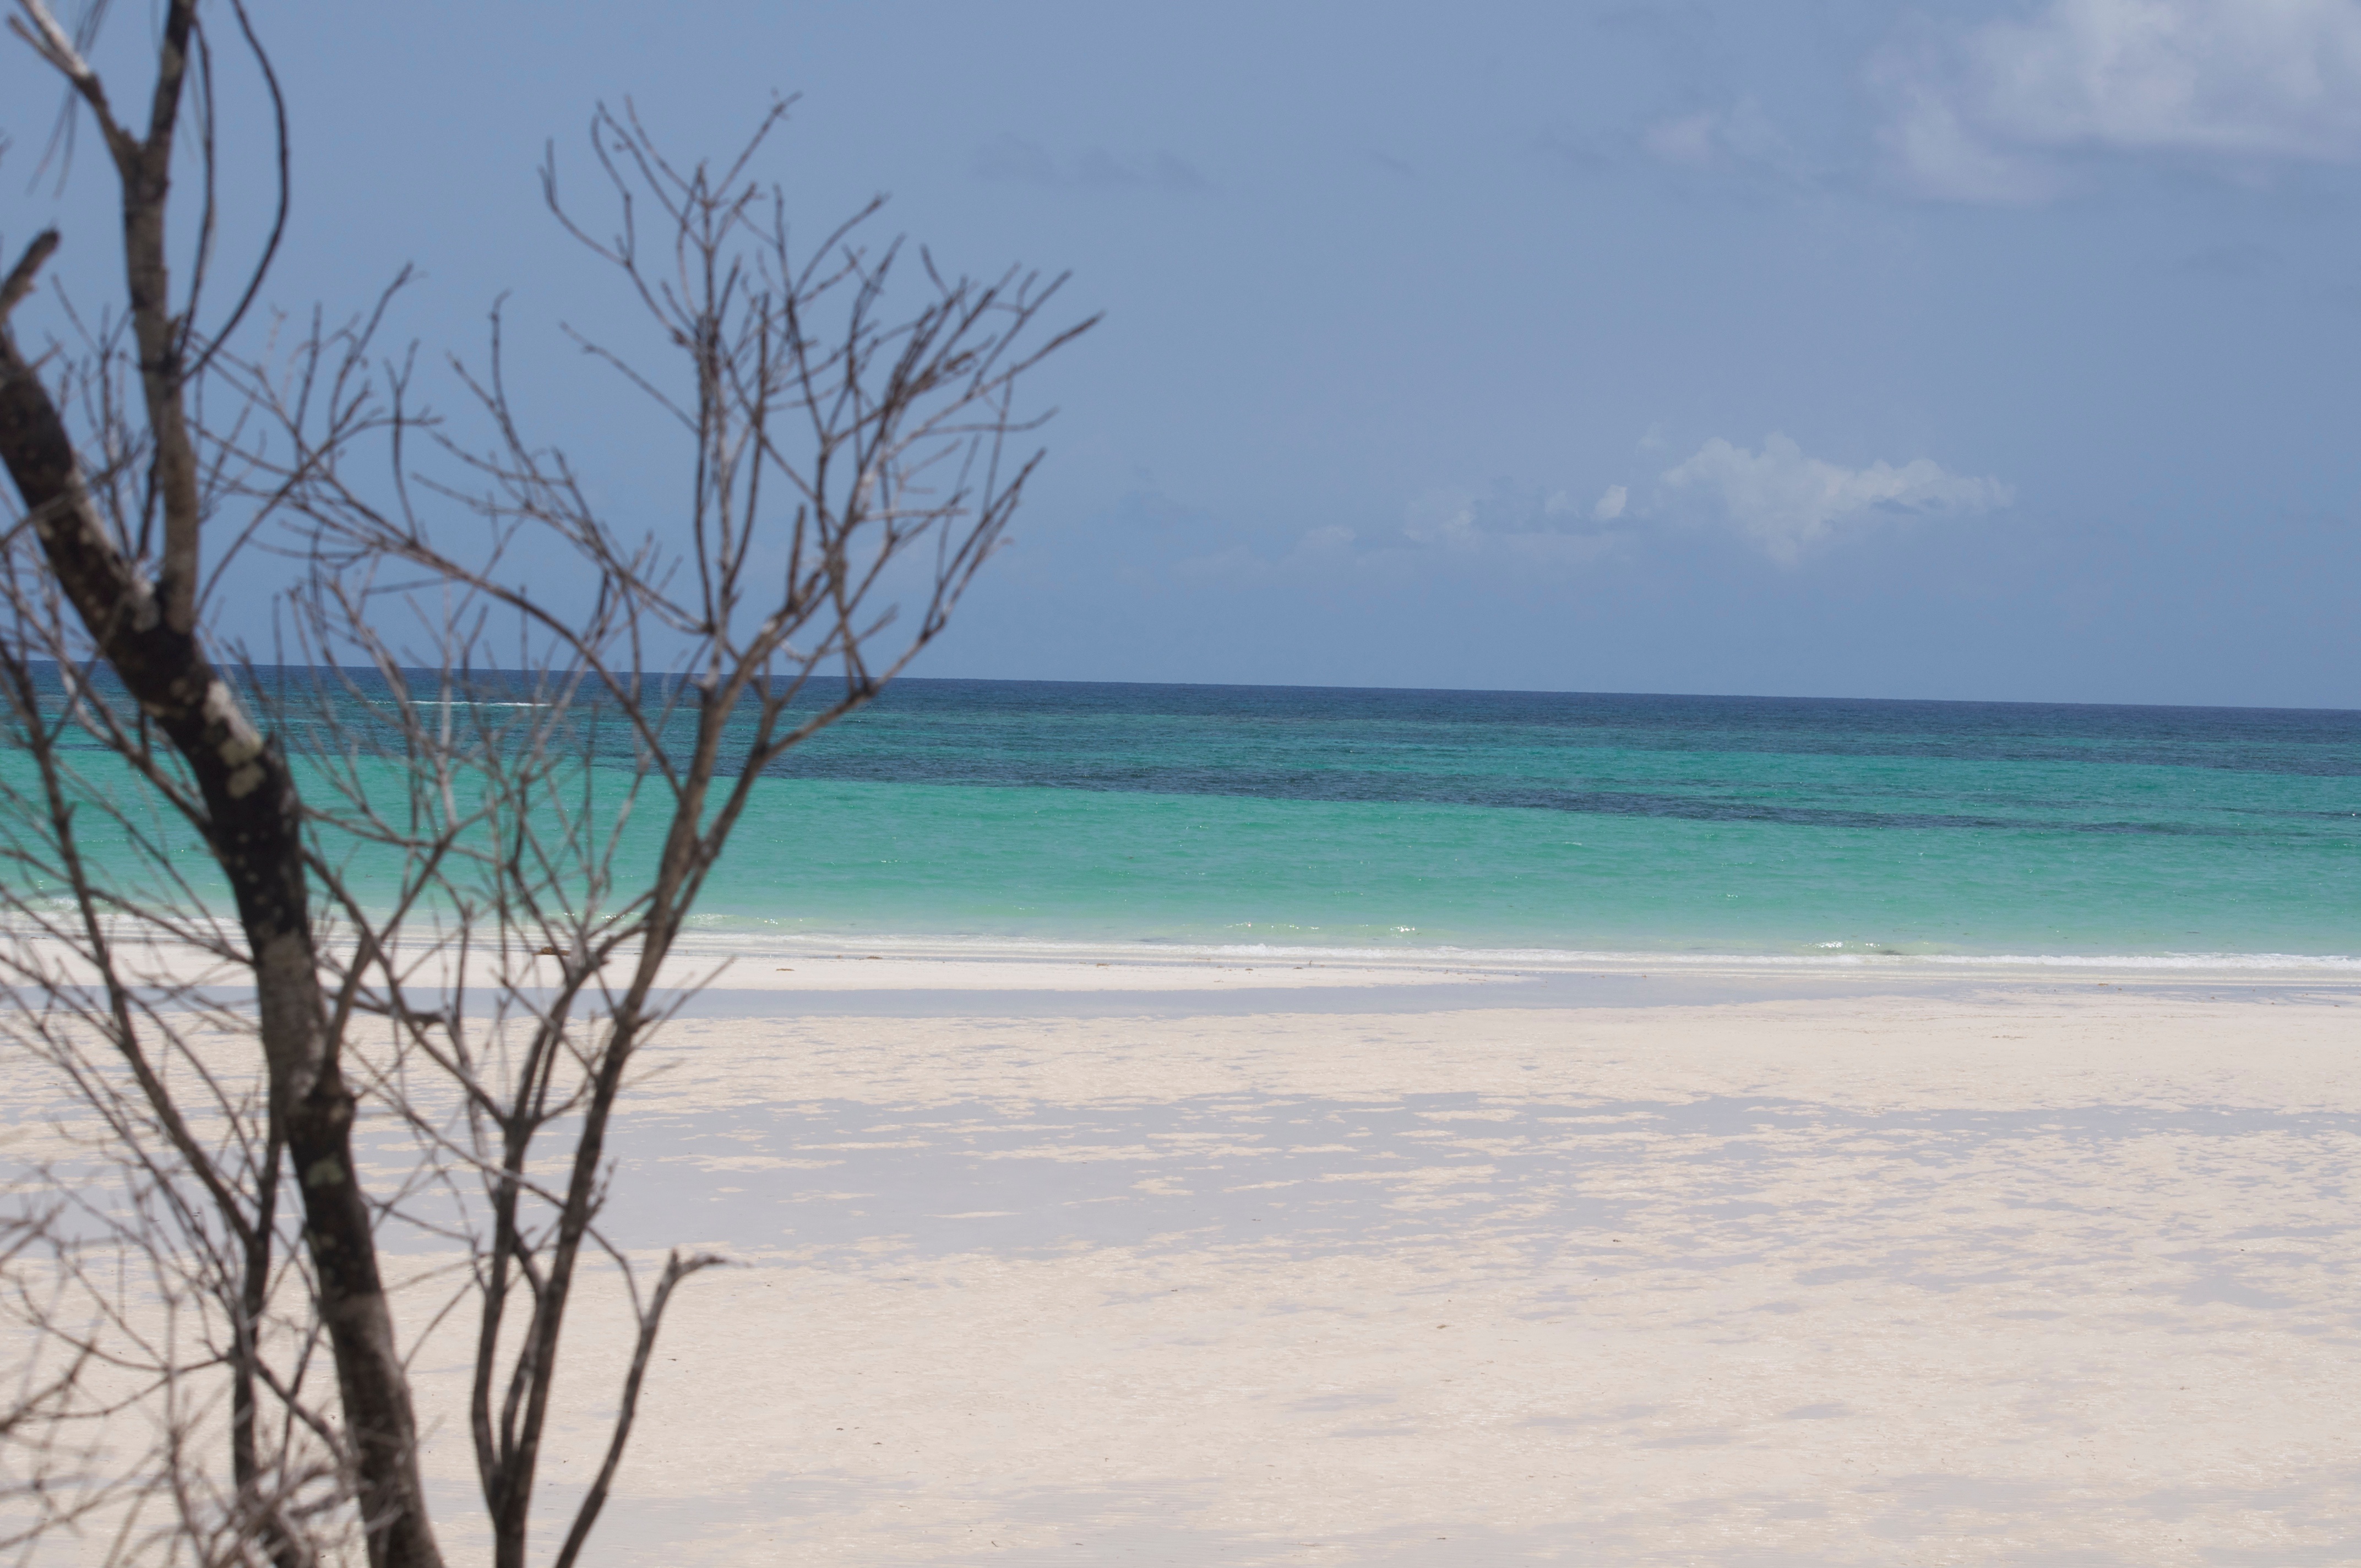
beach, sea, coast, sand, ocean, horizon, shore, wave, vacation, bay, body of water, wind wave